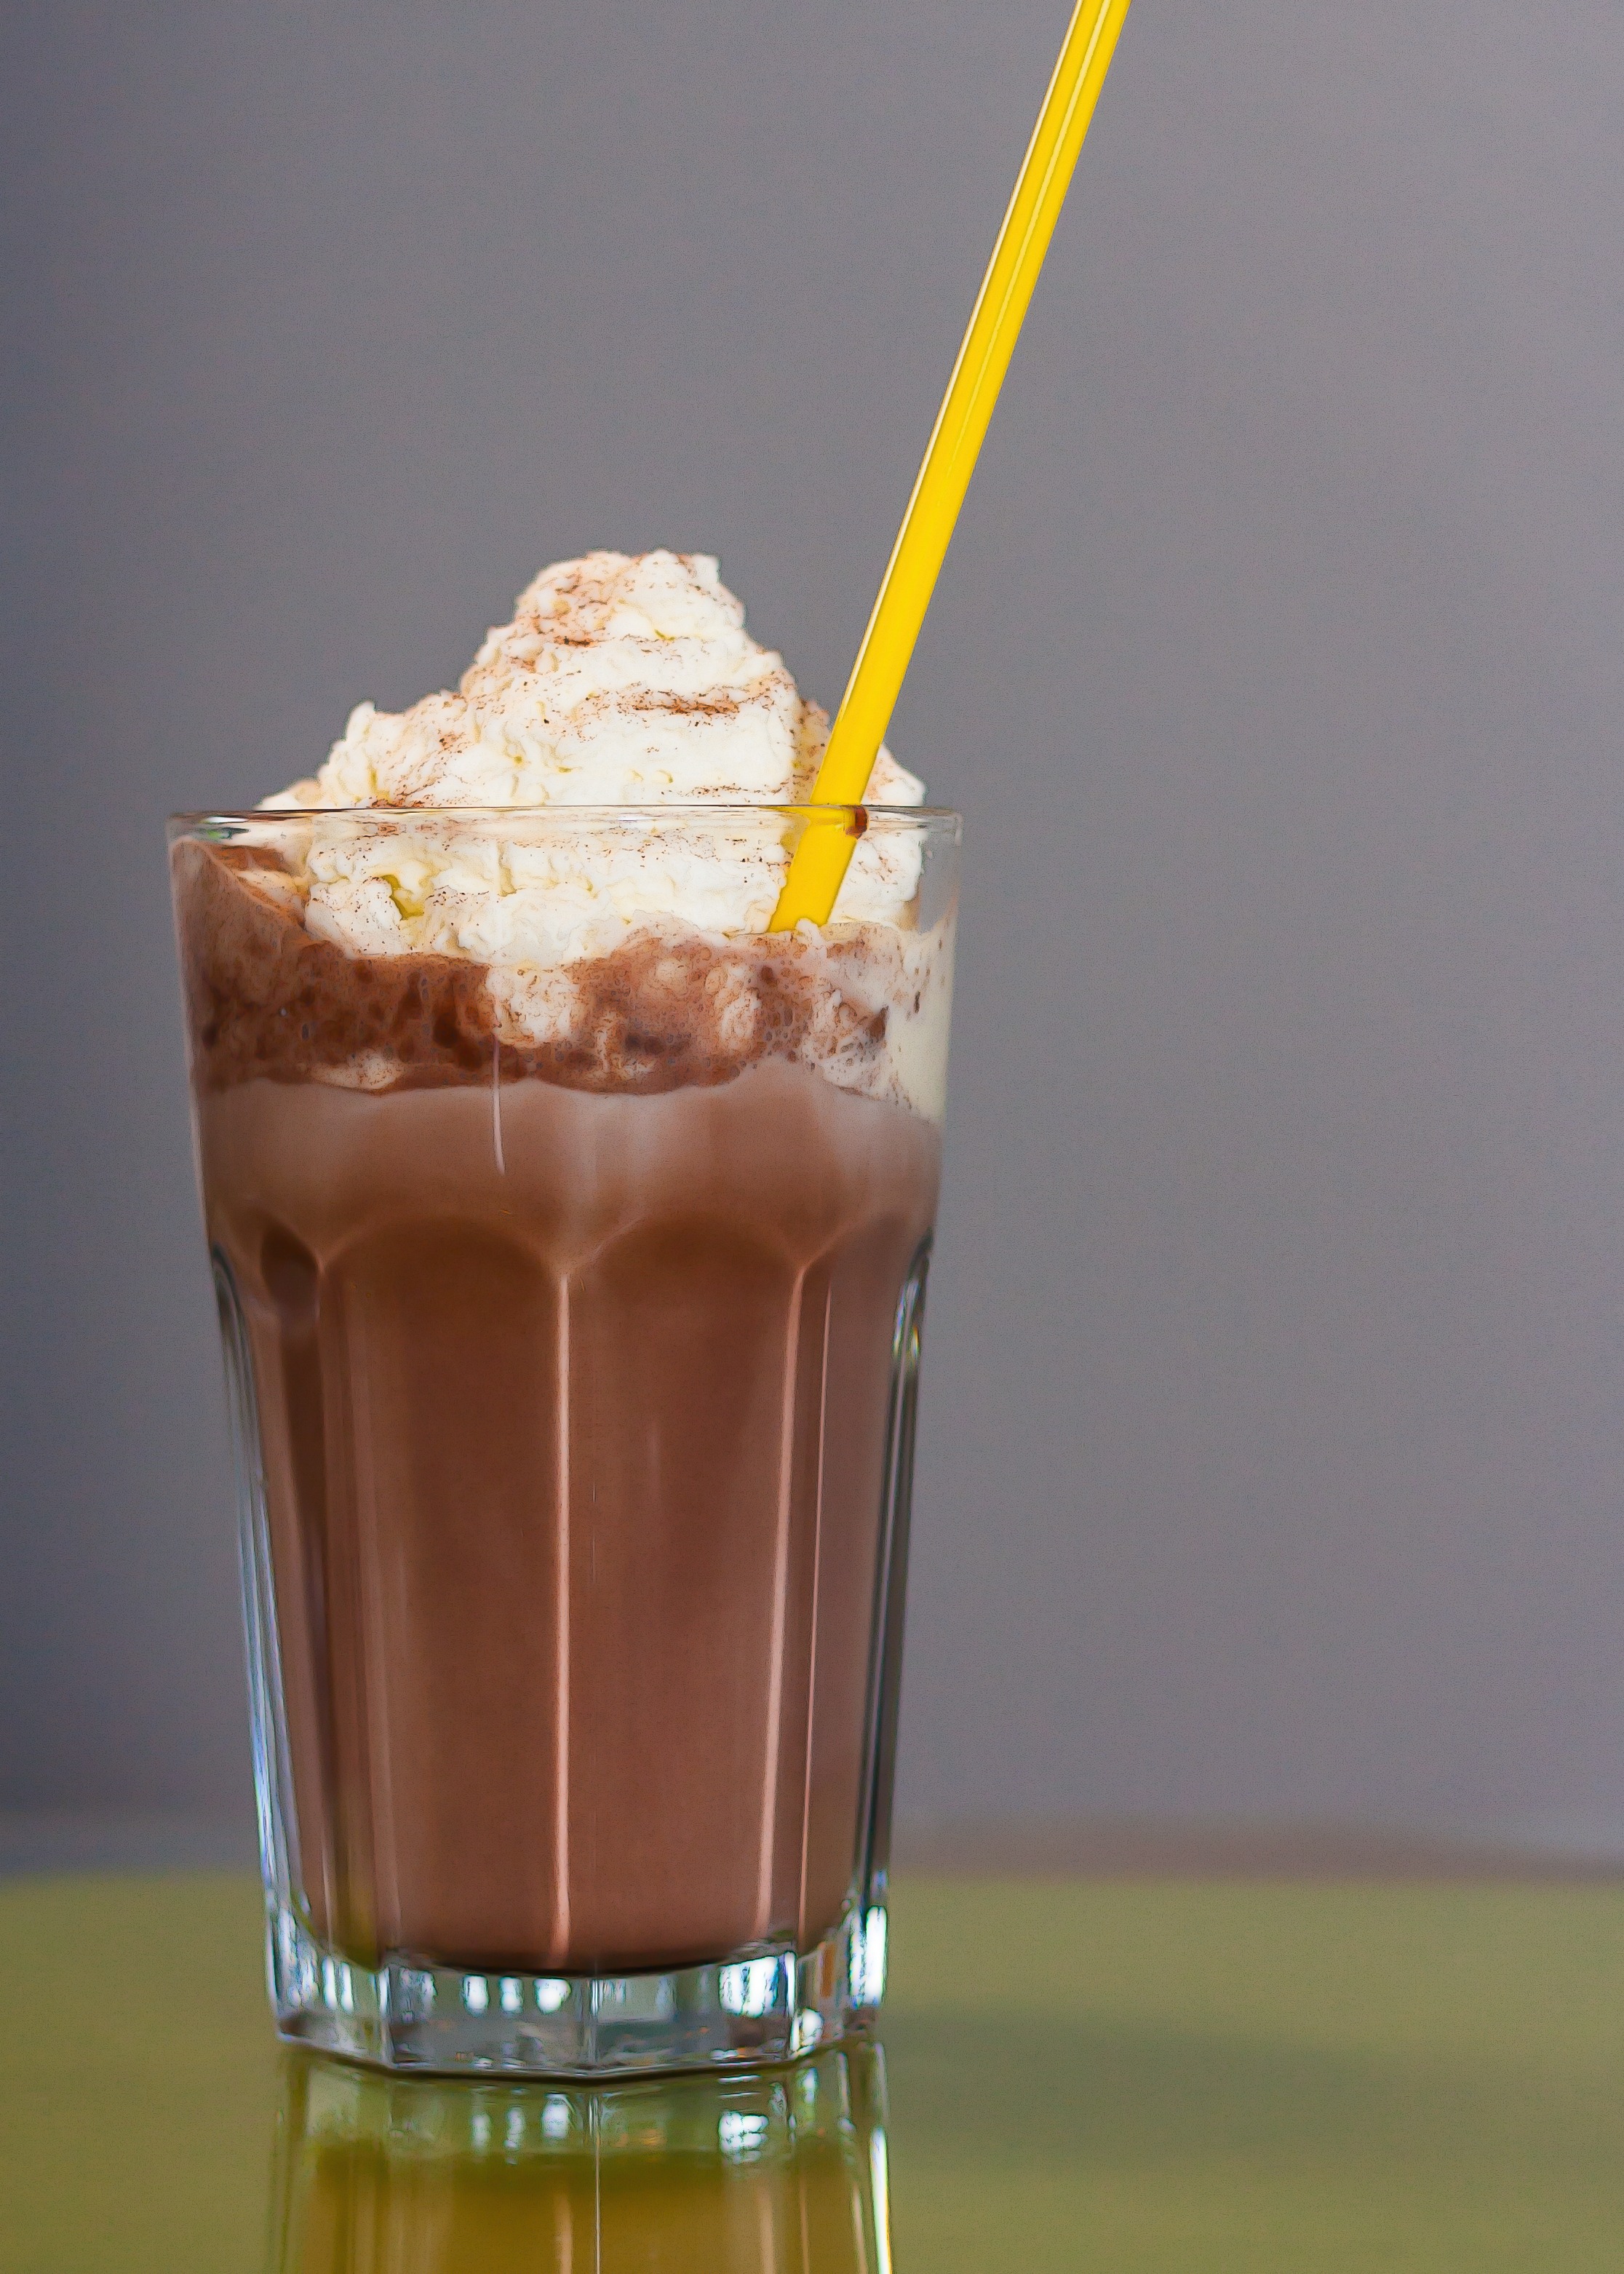
cafe, food, produce, drink, ice cream, dessert, cream, smoothie, straw, flavor, milkshake, cream cover, drinking straw, frapp coffee, ice chocolate